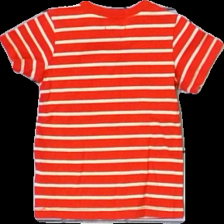
View: back
Type: T-shirt
Category: Children
Brand: Not in the list
Brand text on label: david jones
Colors: Red, White
Material: 100% cotton
Pattern: Striped
Cut: Regular
Season: All
Damage location: top center
Damage 2 location: middle left
Damage 3 location: middle right
Price range: 50-100
Recommended usage: Reuse
Description: randig t-shirt